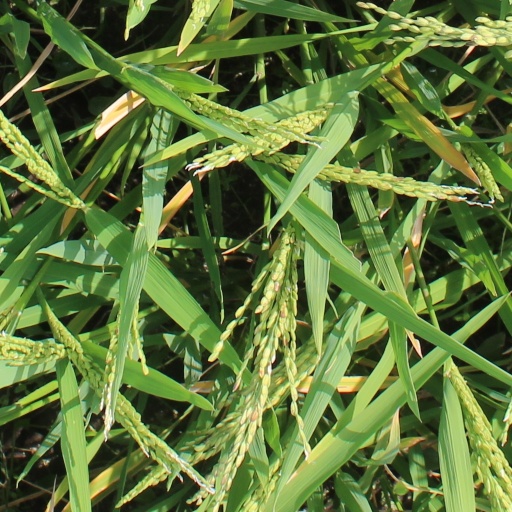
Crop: rice